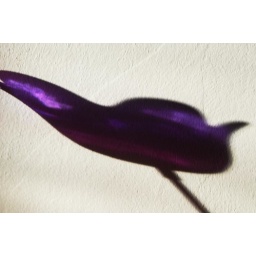
the shadow of a coloured glass tulip against the wall